Supermarine Spitfire variants: specifications, performance and armament

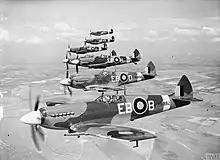
Spitfire F Mk XIIs of 41 Sqn. The Griffon IIs or VIs used a single-stage supercharger generating maximum power at low altitudes. These aircraft have "clipped" wings optimised for low altitude use

The original Merlin and Griffon engine designs used single-stage superchargers. For engines equipped with a single-stage supercharger the air being forced through the supercharger air intake was compressed by the supercharger's impeller. In the case of the Merlin II/III, XII and 40 series as the air was being compressed it was mixed with fuel which was fed through an SU carburettor before being fed into the engine's cylinders. The Merlin III produced 1,030 hp (770 kW) at +6¼lb/in² (43 kPa) of "boost" (the "boost" is the pressure to which the air/fuel mixture is compressed before being fed to the cylinders). The limitation of the single stage supercharger was that the maximum power dropped quickly as higher altitudes were reached; because air pressure and air density decreases with altitude the efficiency of a piston engine drops because of the reduction in the weight of air that can be drawn into the engine; for example the air density, at is 1/3 of that at sea level, thus only 1/3 of the amount of air can be drawn into the cylinder and only 1/3 of the fuel can be burnt.